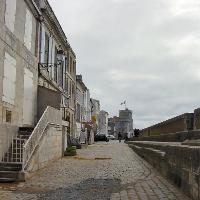
Weather: cloudy or overcast